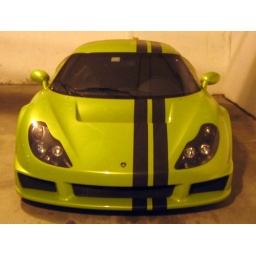
spotted in miami beach, I just want to know what car is this